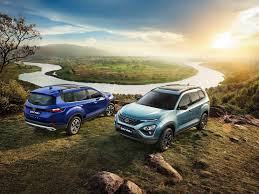
Label: noambulance